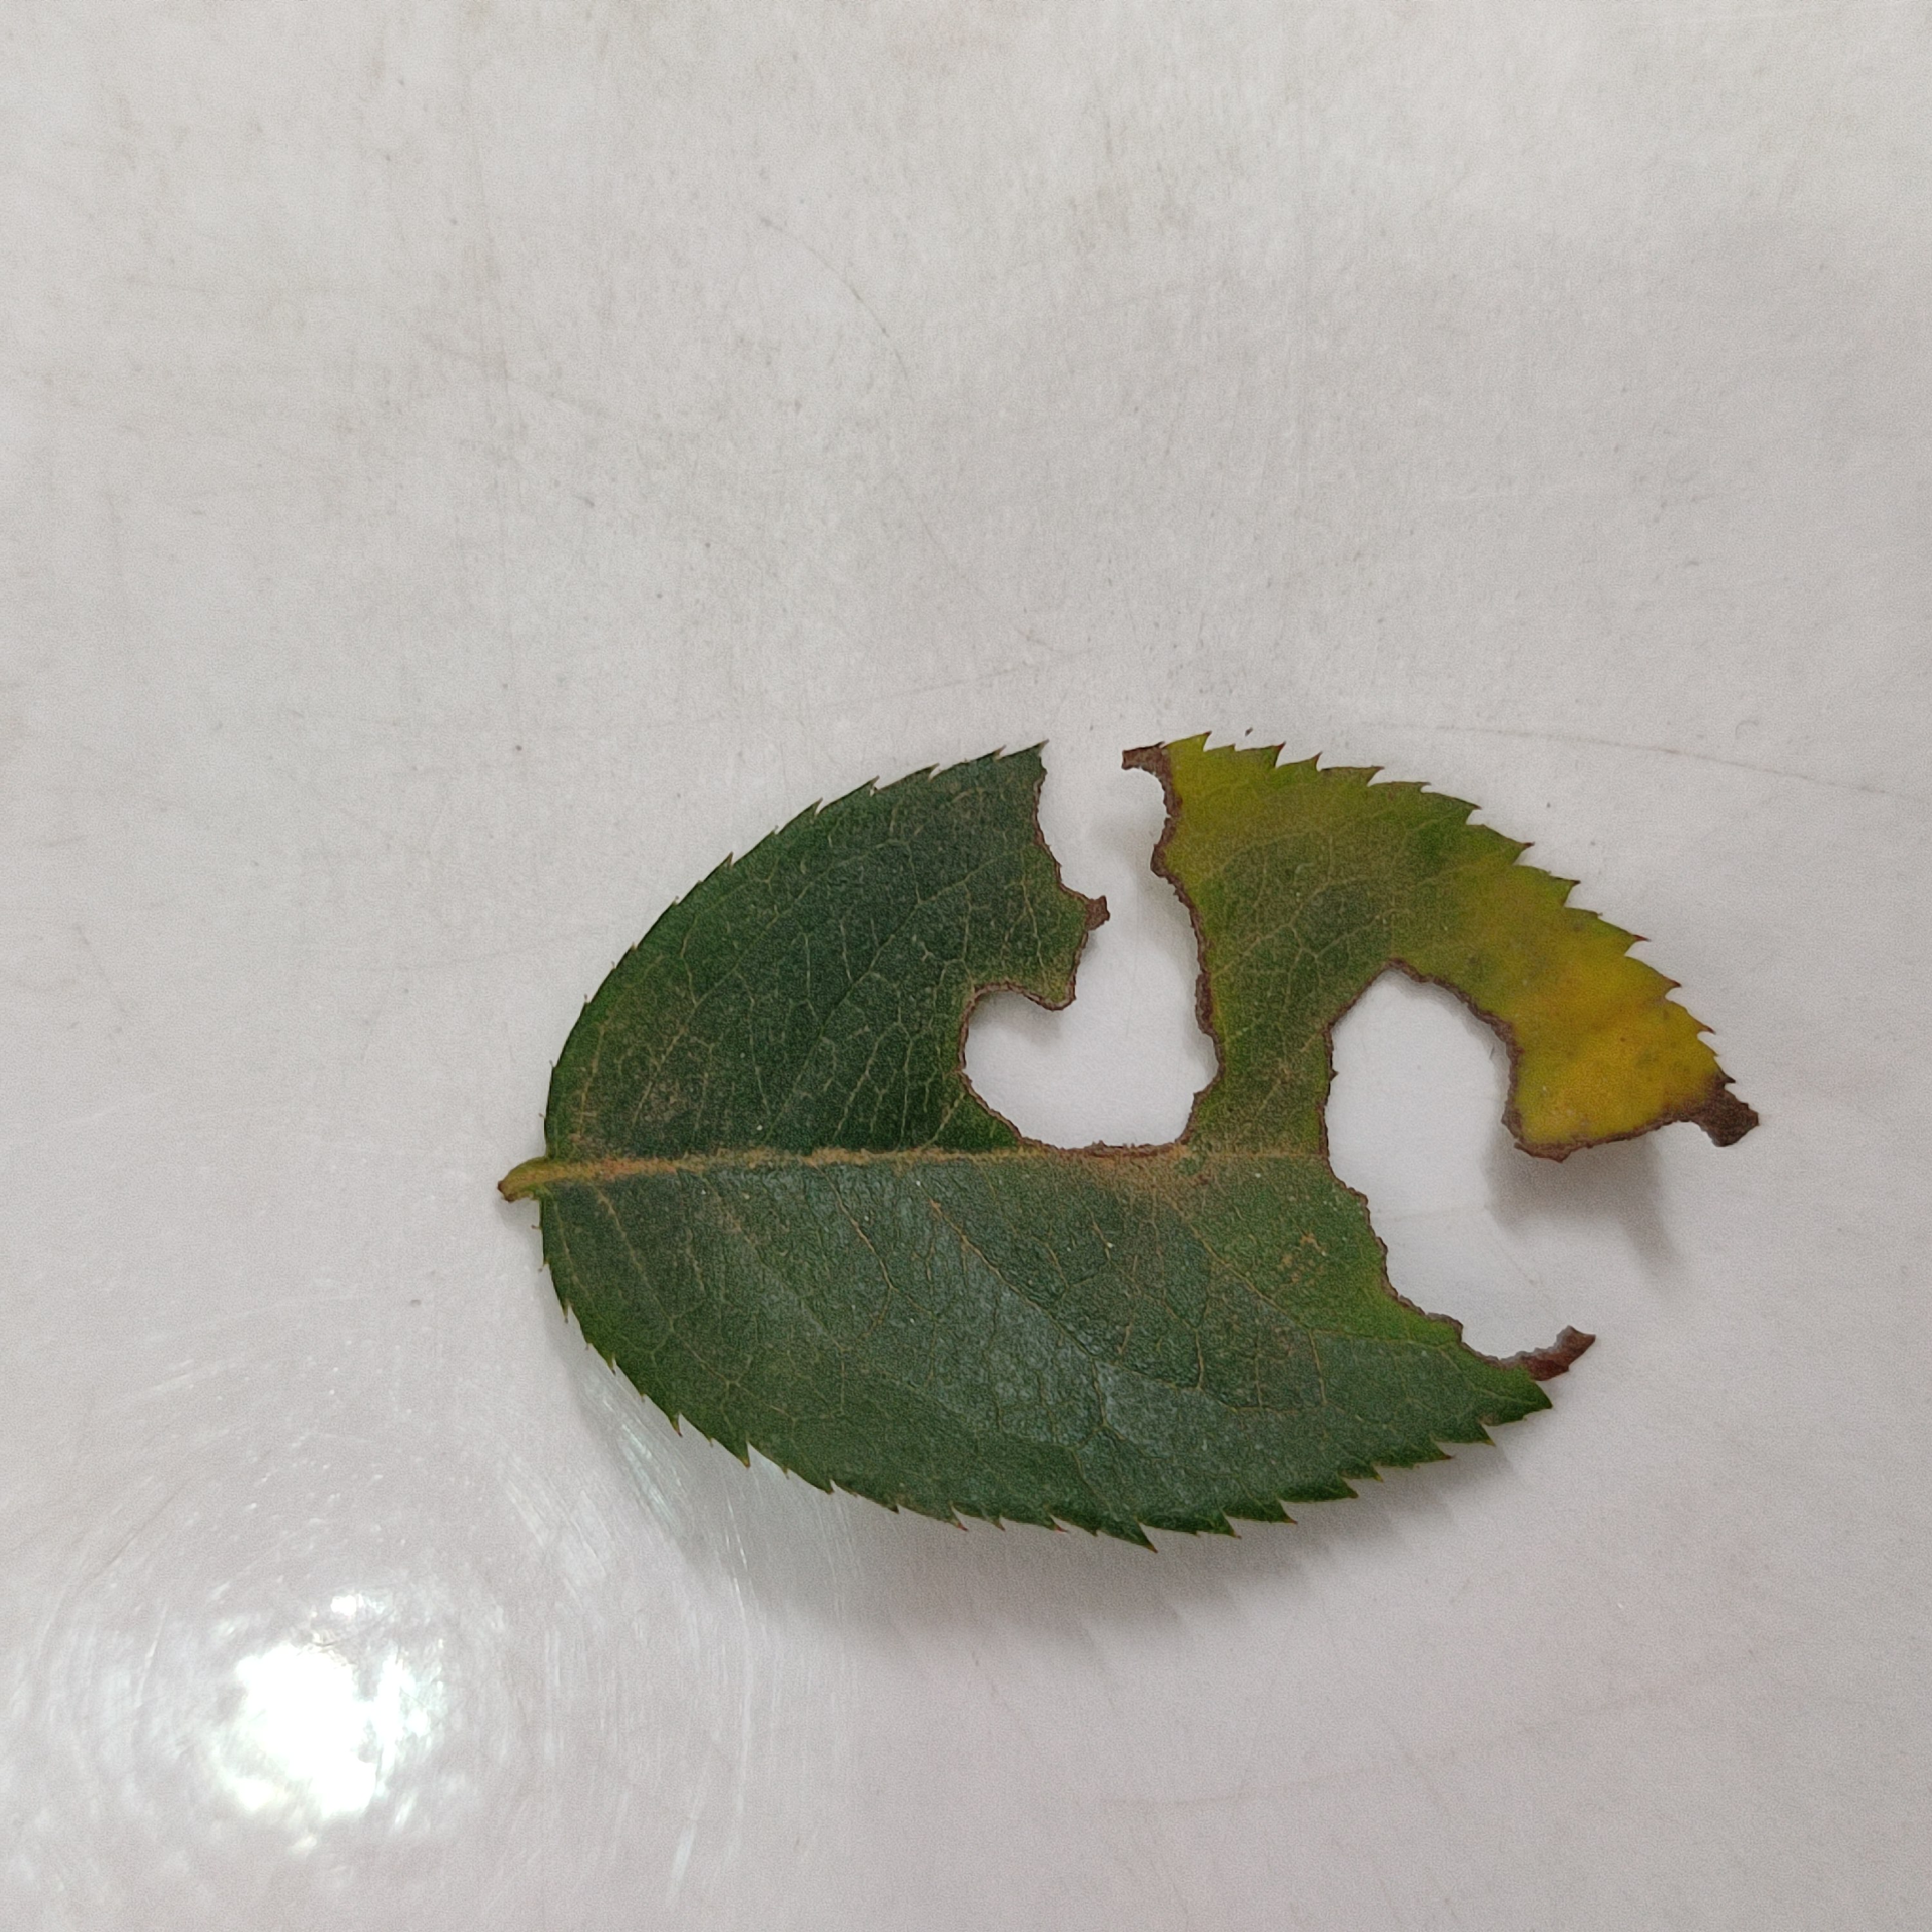
Label: Insect Hole